Cheltenham Spa railway station

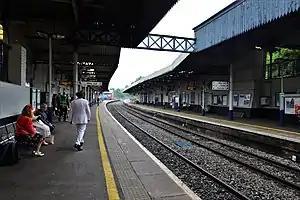
Platforms at Cheltenham Spa station in June 2018

Cheltenham Spa railway station serves the spa town of Cheltenham, in Gloucestershire, England. Situated on the Bristol–Birmingham main line, it is managed by Great Western Railway, although most services are operated by CrossCountry. The station is about one mile from the town centre. The official name of the station is "Cheltenham"; however, when the station was renamed in 1925, the London, Midland and Scottish Railway chose to add "Spa" to the station name. It is a regional interchange and the second busiest station in Gloucestershire, as well as one of the busiest railway stations in South West England.